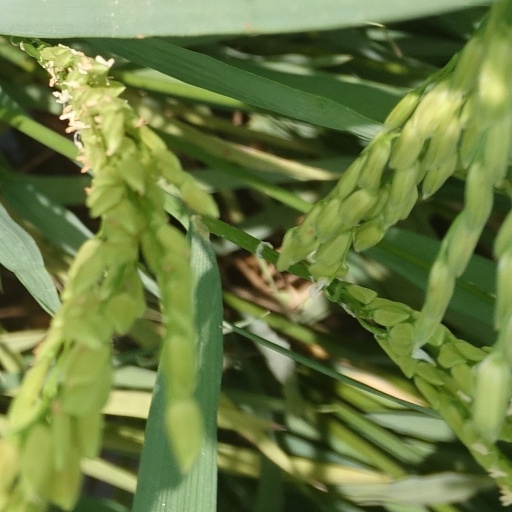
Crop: rice